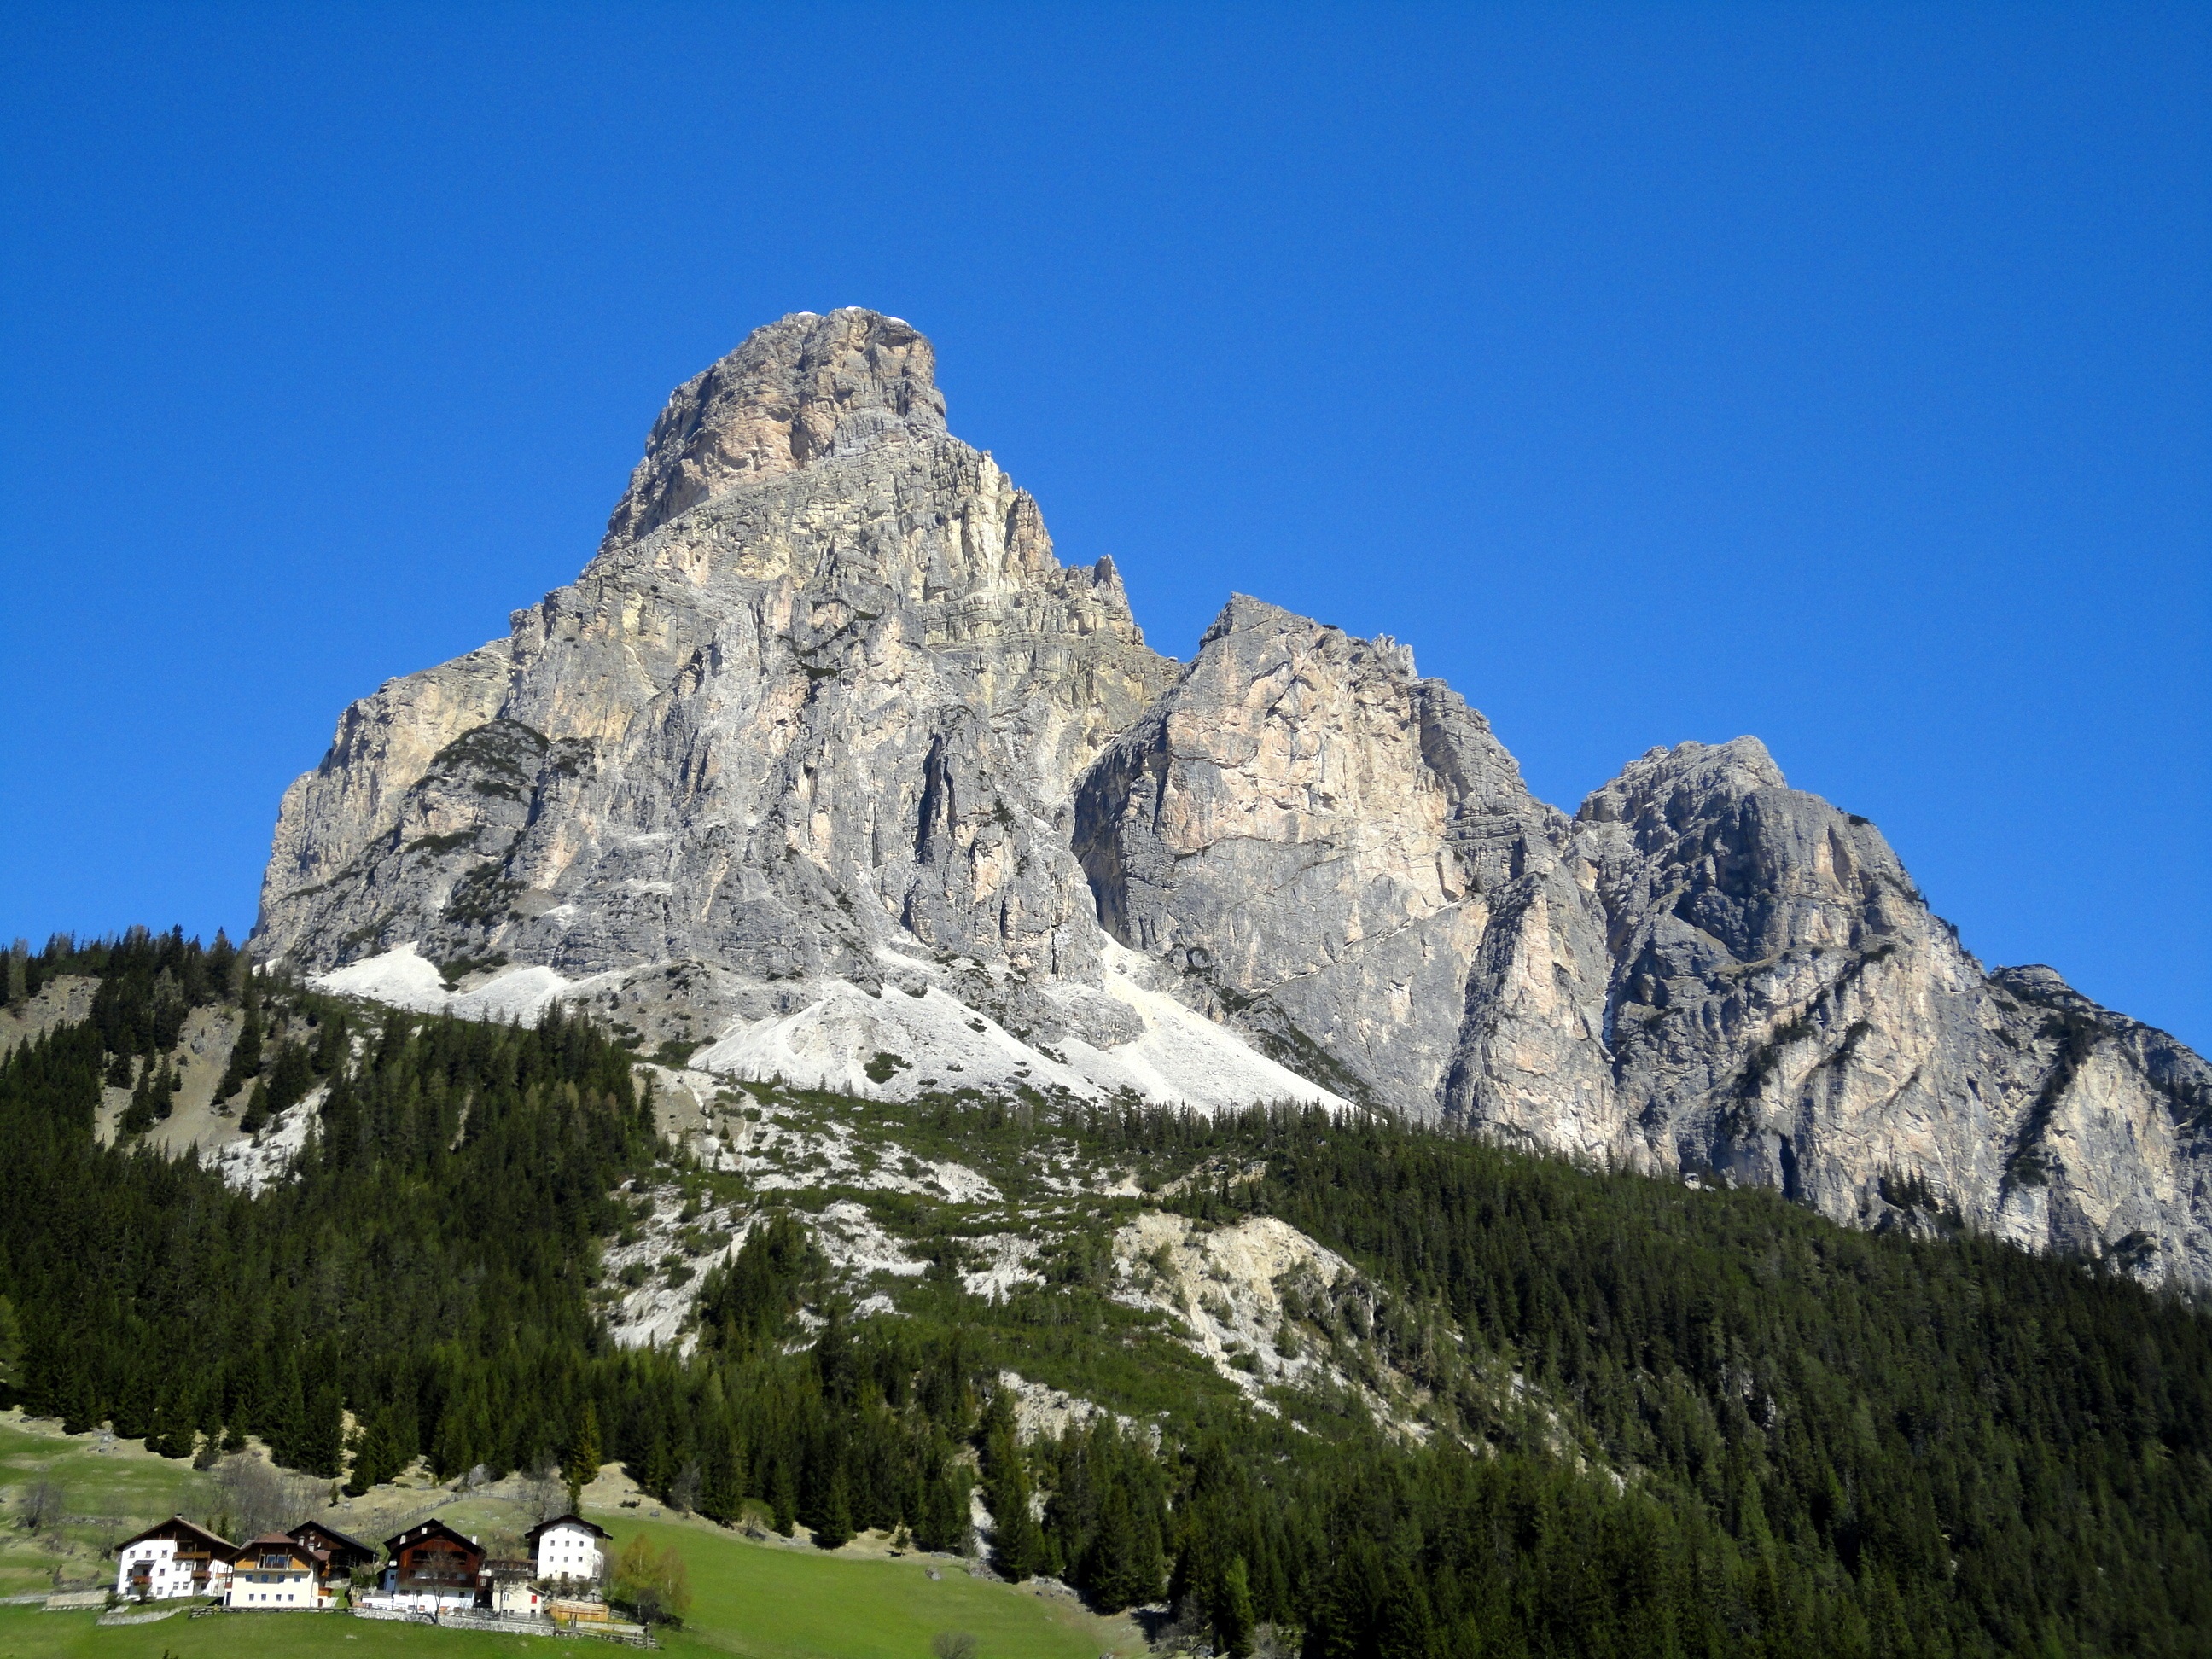
landscape, rock, wilderness, walking, mountain, adventure, valley, mountain range, park, italy, national park, ridge, summit, blue sky, massif, geology, mountains, alps, backpacking, badlands, plateau, fell, cirque, dolomites, landform, south tyrol, mountain pass, geographical feature, mountainous landforms